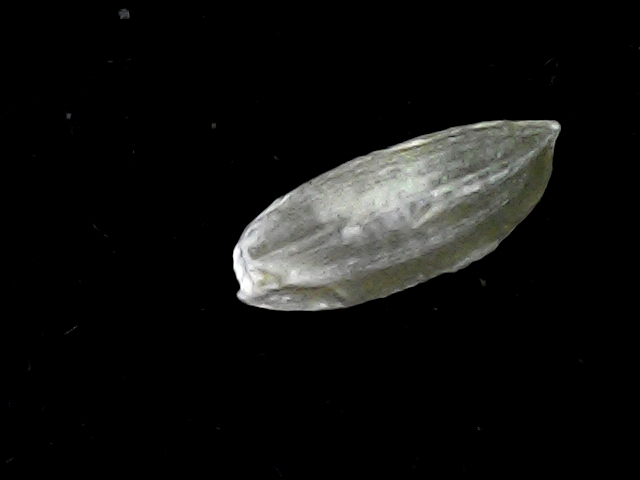
Rice variety: BD39